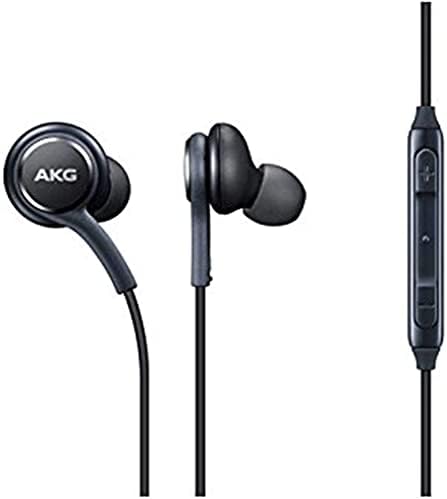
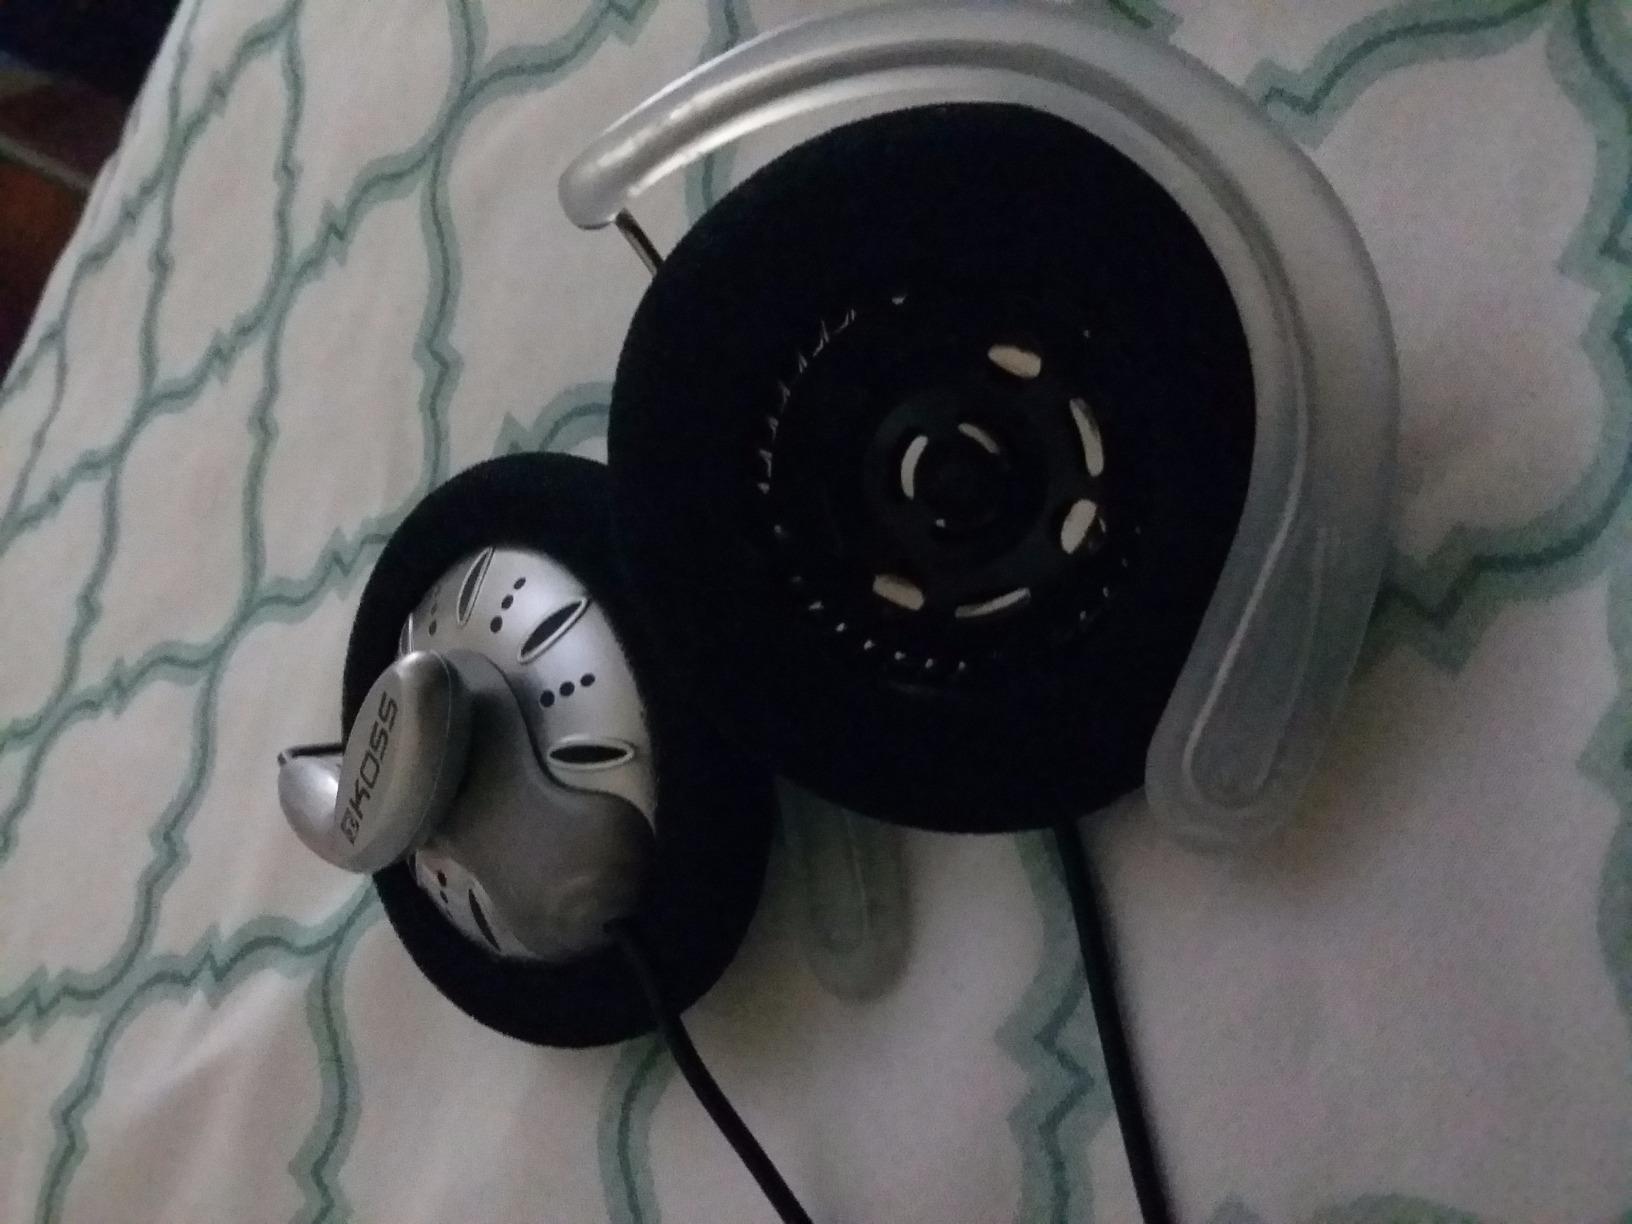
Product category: headphones
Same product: no